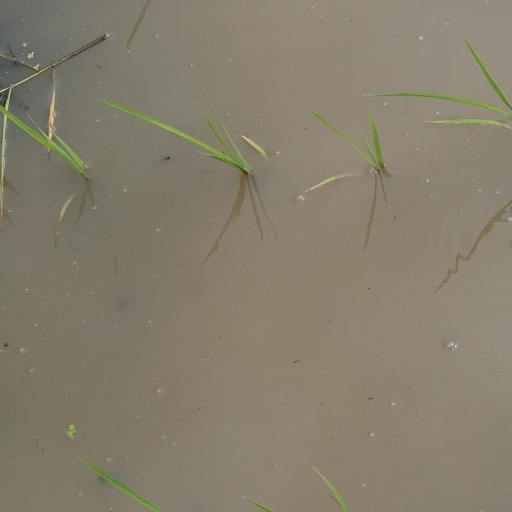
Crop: rice